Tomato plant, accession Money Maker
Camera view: bottom (45 deg); turntable rotation: 210 degrees
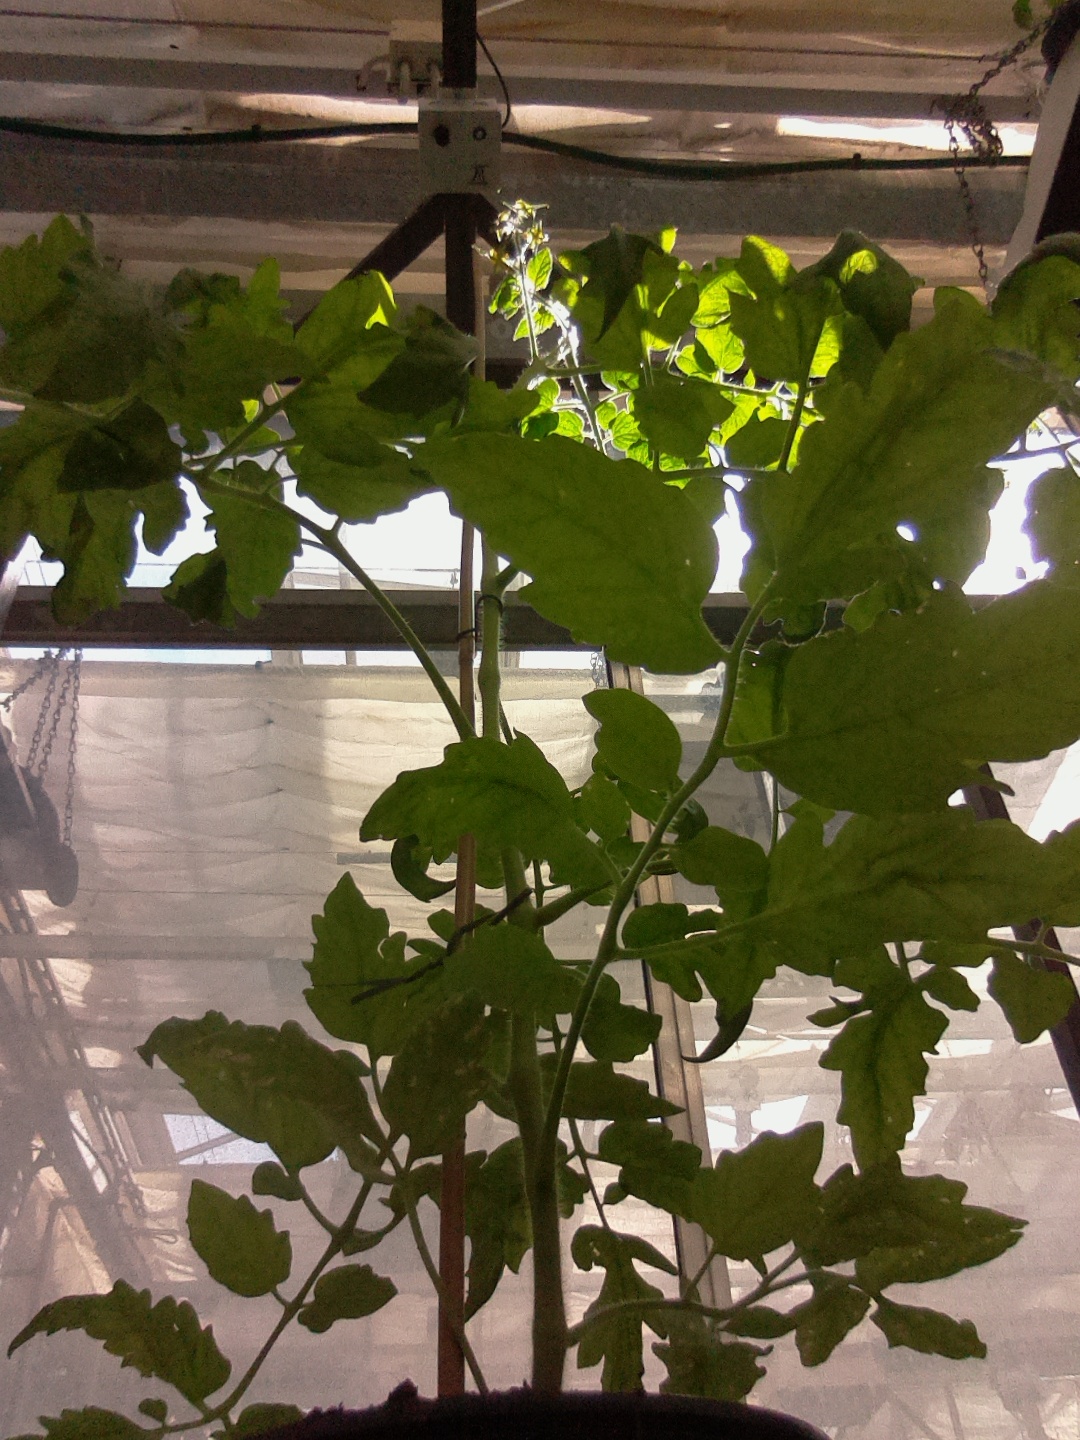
BBCH growth stage 63: 30%-40% of flowers open